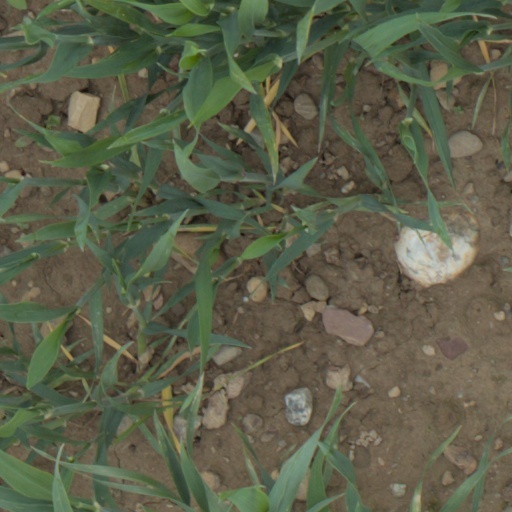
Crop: wheat